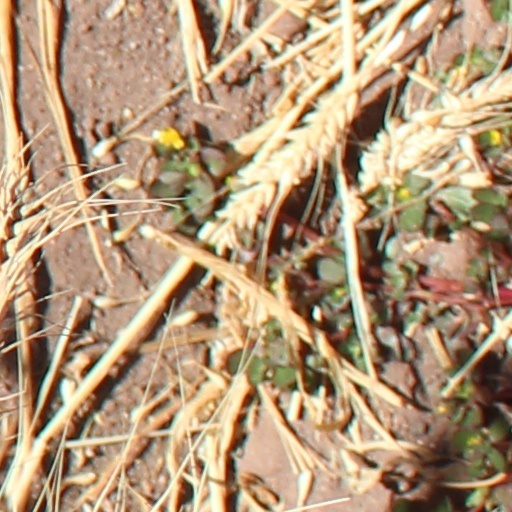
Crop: wheat